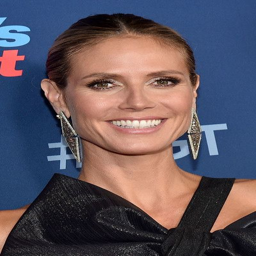
supermodel slicked her hair back into a center - parted bun .